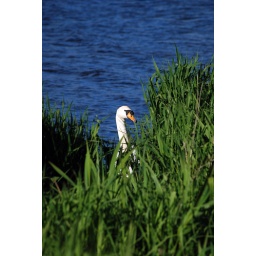
A swan at a lake near aberdeen.